USS Philadelphia (C-4)

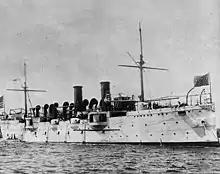
USS "Philadelphia" at sea

"Philadelphia" continued operations with the Atlantic Squadron along the eastern seaboard of the United States and in the West Indies until 1 March 1893. She was then assigned to the Naval Review Fleet as flagship of Rear Admiral Bancroft Gherardi. Charged with conducting the International Rendezvous and Review, with a fleet of twelve American ships, he received the visiting foreign ships as they commenced arrival in Hampton Roads on 8 April. The fleet steamed to New York 24 April, where it joined additional foreign visitors to form a combined fleet of 35 men-of-war. President Grover Cleveland reviewed the Fleet 27 April, after which appropriately festive ceremonies took place, initiating a parade through the streets of New York. The Naval Review Fleet disbanded 31 May and "Philadelphia" departed New York 30 June 1893, bound for the Pacific Squadron via Rio de Janeiro, Brazil, and Callao, Peru.